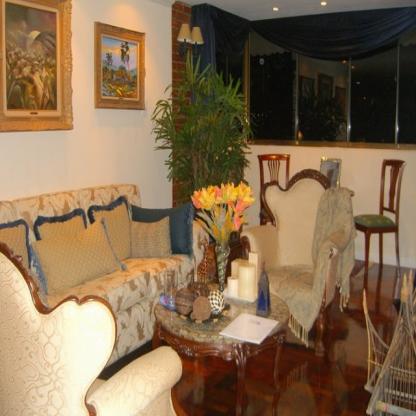
Scene: Indoor